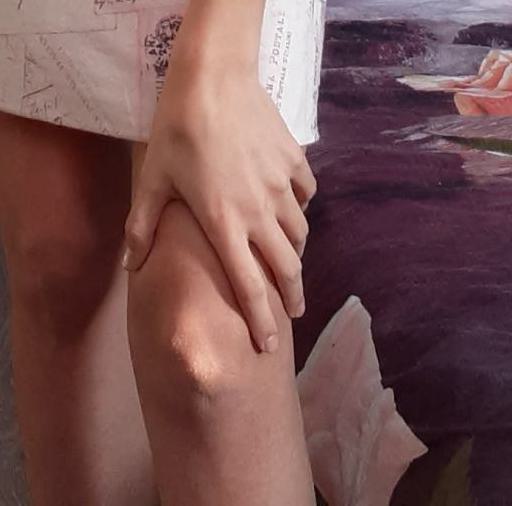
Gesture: no_gesture